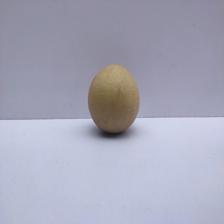
Size: Medium